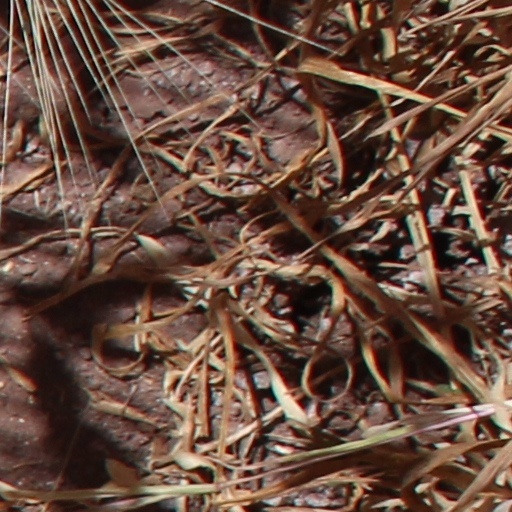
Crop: wheat